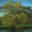
Label: willow_tree